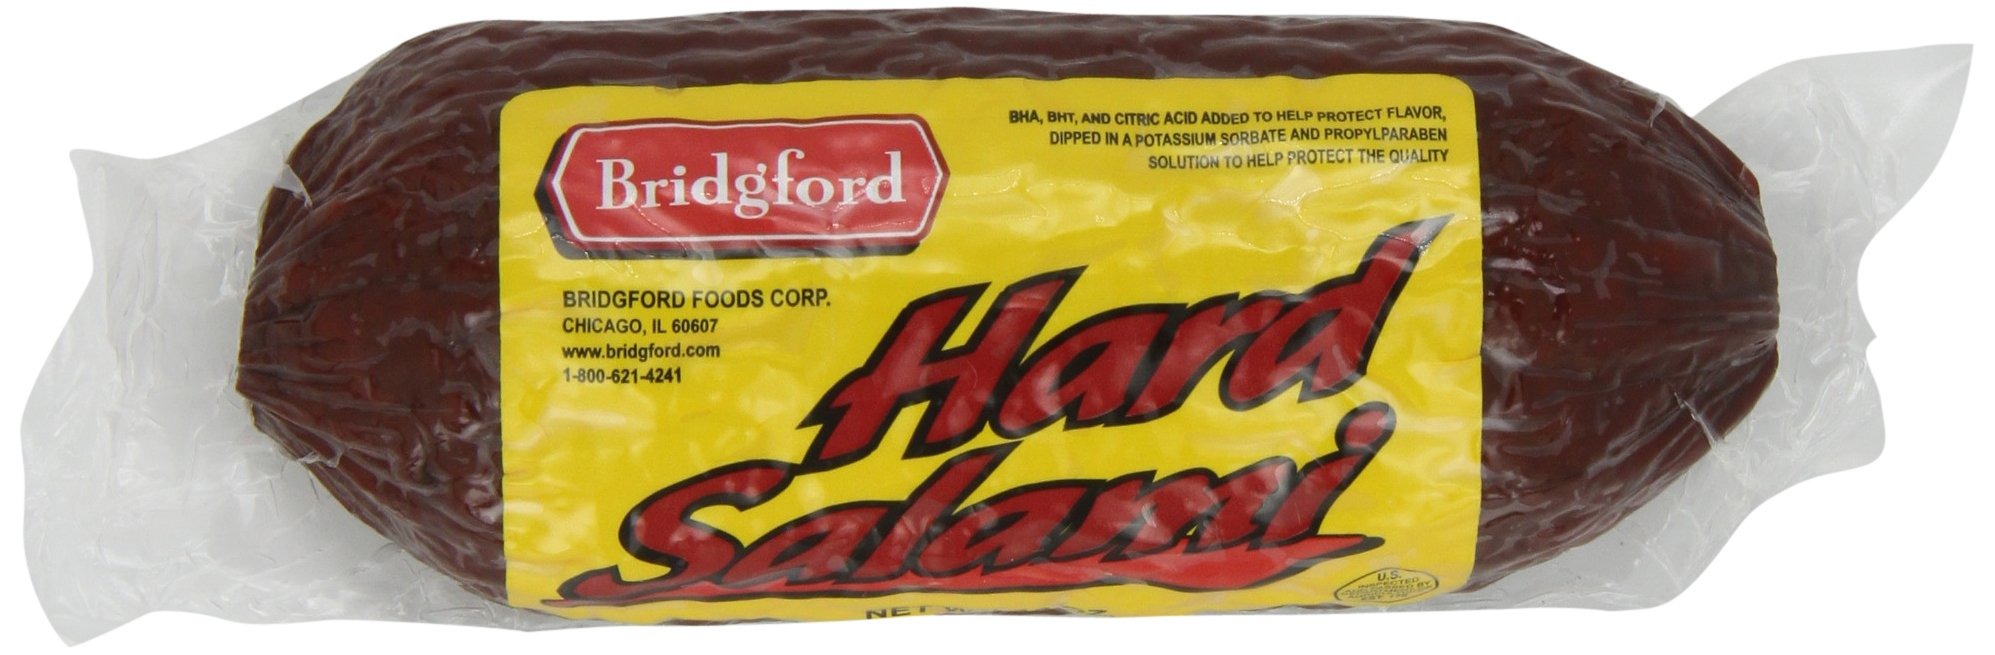
Item Name: Bridgford Hard Salami, 12-Ounce Chubs (Pack of 4)
Bullet Point: Individual 12oz vacuum sealed packages Made in the USA
Value: 48.0
Unit: Ounce

Price: 8.25